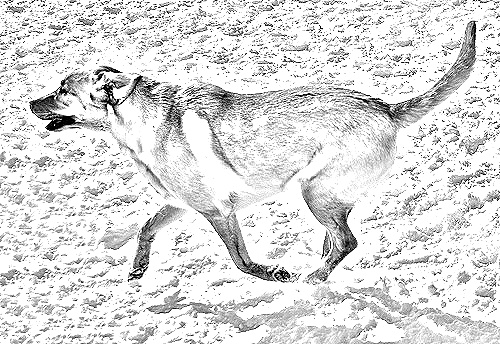
Portrait style: Sketch Portrait